Truncated dodecahedron

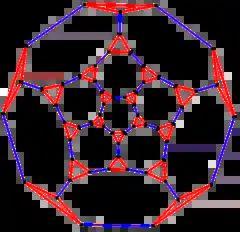
The graph of a truncated dodecahedron

In the mathematical field of graph theory, a "truncated dodecahedral graph" is the graph of vertices and edges of the "truncated dodecahedron", one of the Archimedean solids. It has 60 vertices and 90 edges, and is a cubic Archimedean graph.